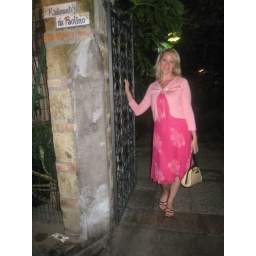
looking pretty in Pink, under Paolino's lemon trees